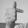
ASL letter: T